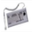
Label: keyboard